School of Medical Science and Technology

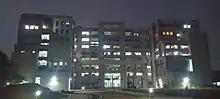
Night view of Life Science Building, IIT Kharagpur.

The final selection is strictly based on an objective type of entrance test conducted by the Gate, IIT. The test includes objective questions from medical domain as well as from +2 level Physics, Chemistry and Mathematics. The entrance test is conducted annually, in the month of April at Kolkata (IIT Kharagpur extension campus). Candidates qualifying in the admission test are called for counselling at IIT Kharagpur before final selection.